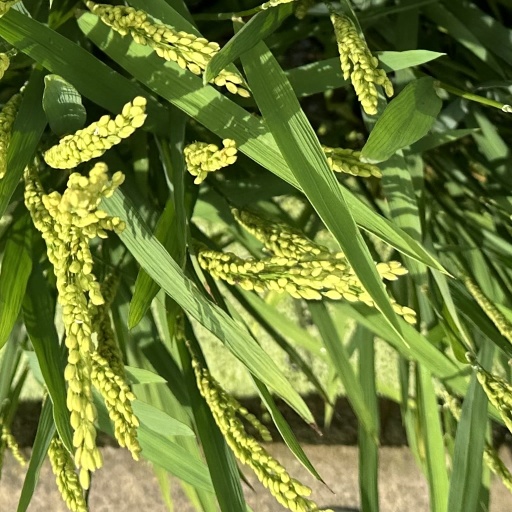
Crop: rice